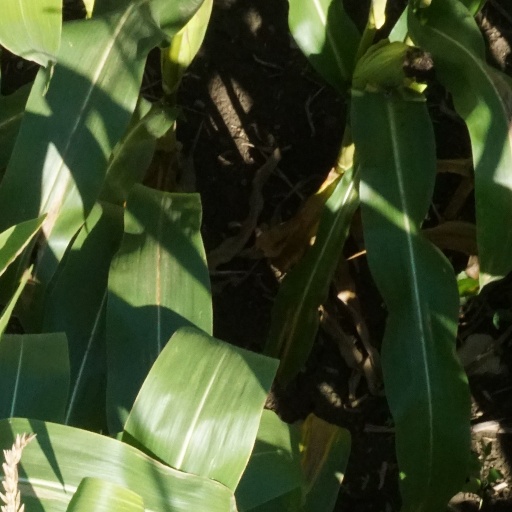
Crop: maize; corn